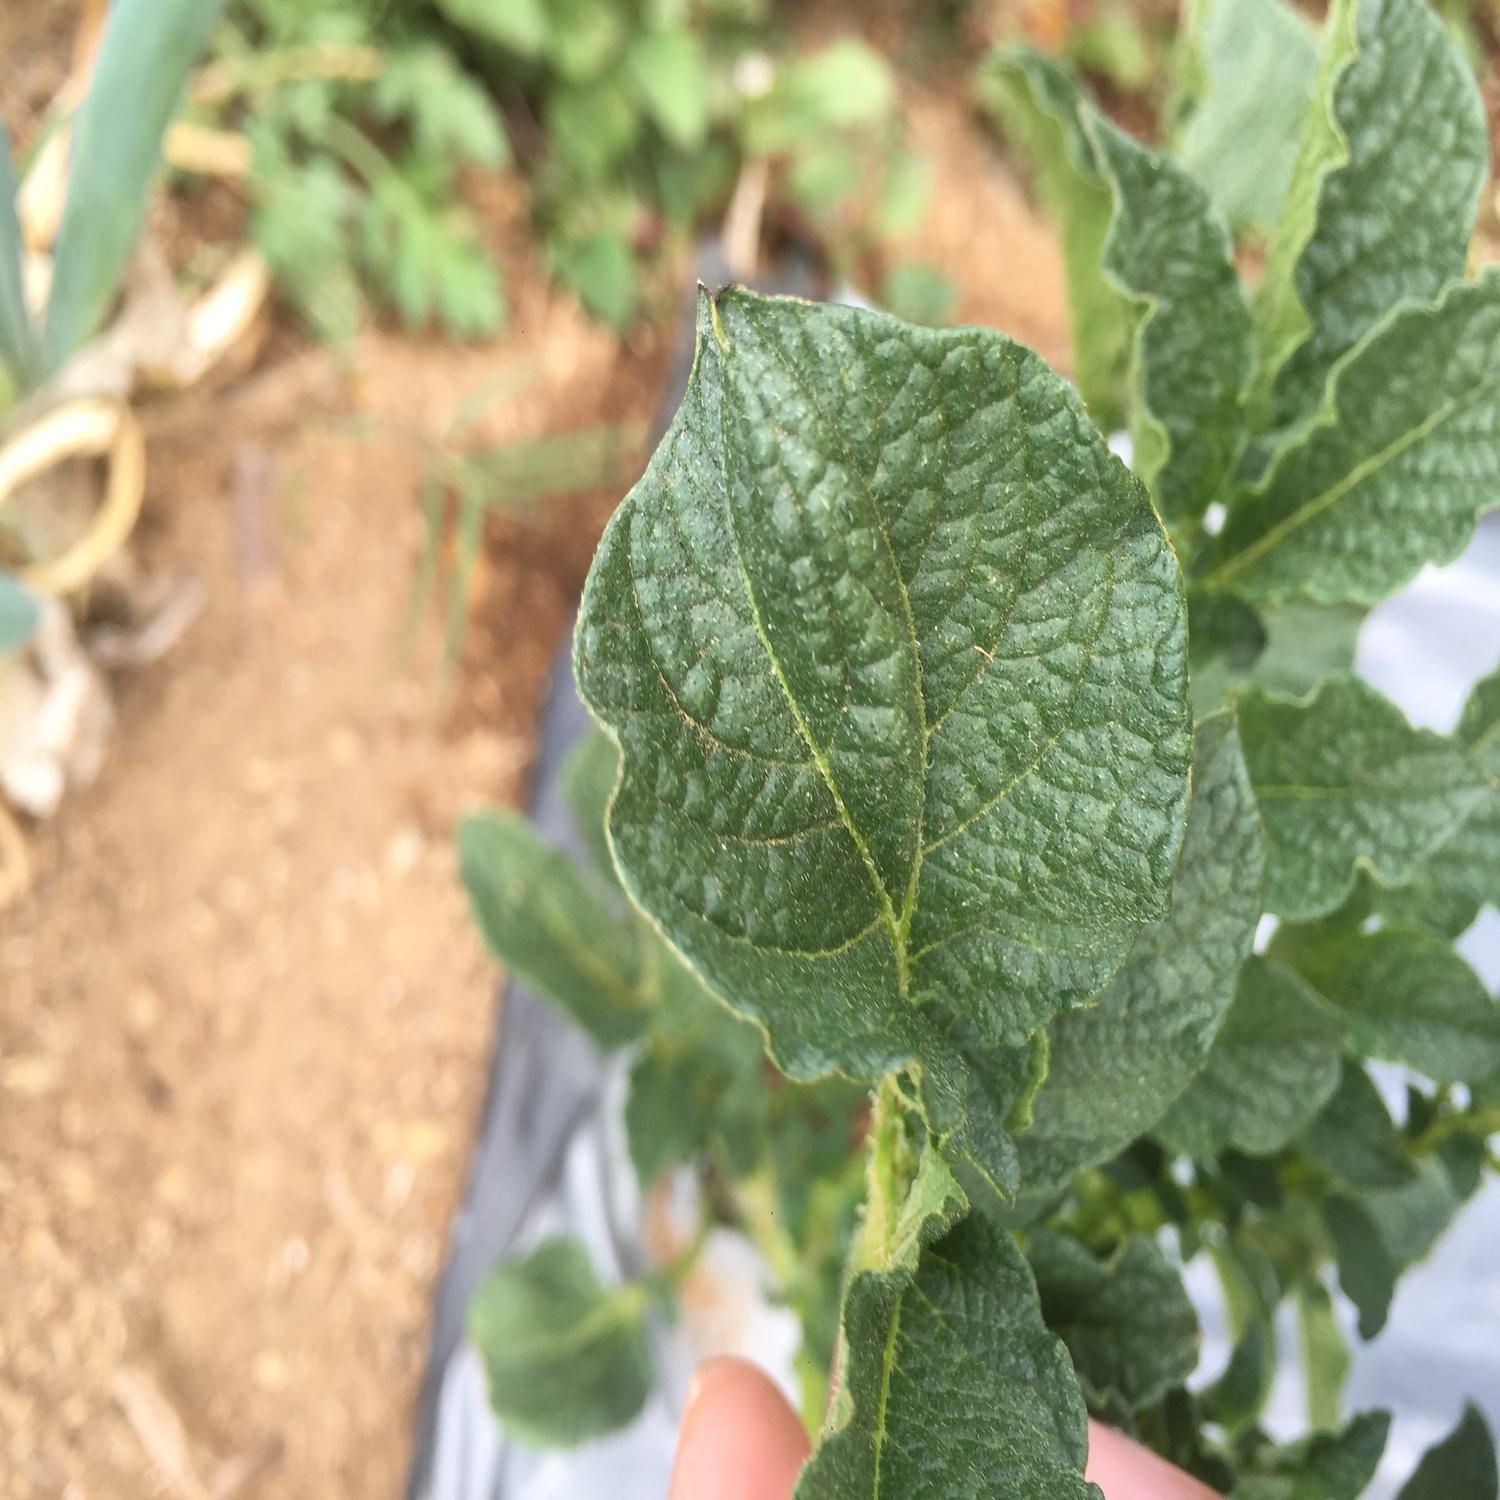
Etiqueta: Virus